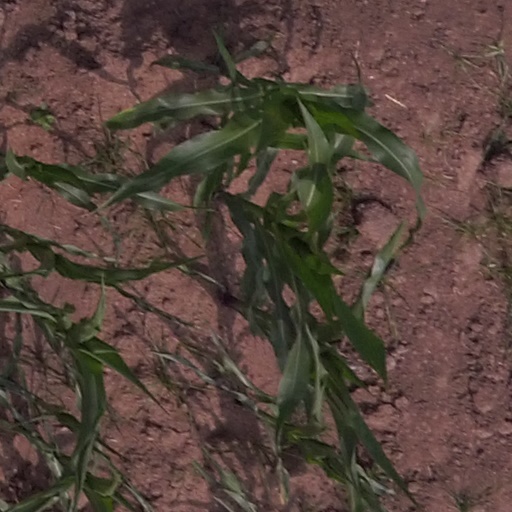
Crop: maize; corn